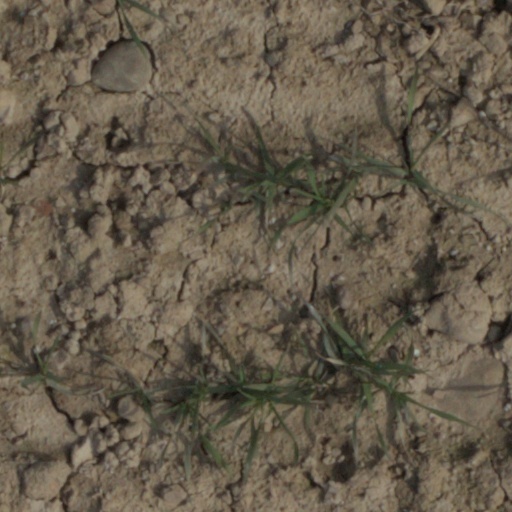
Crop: wheat